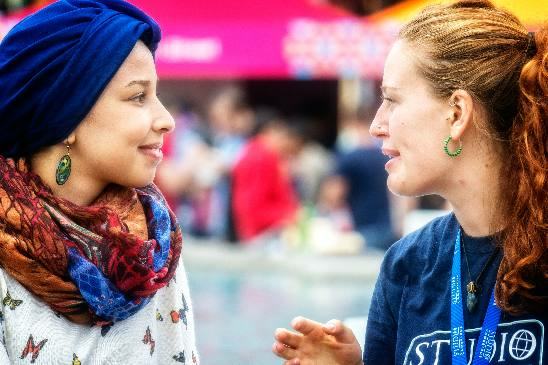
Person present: Yes